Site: brandenburg
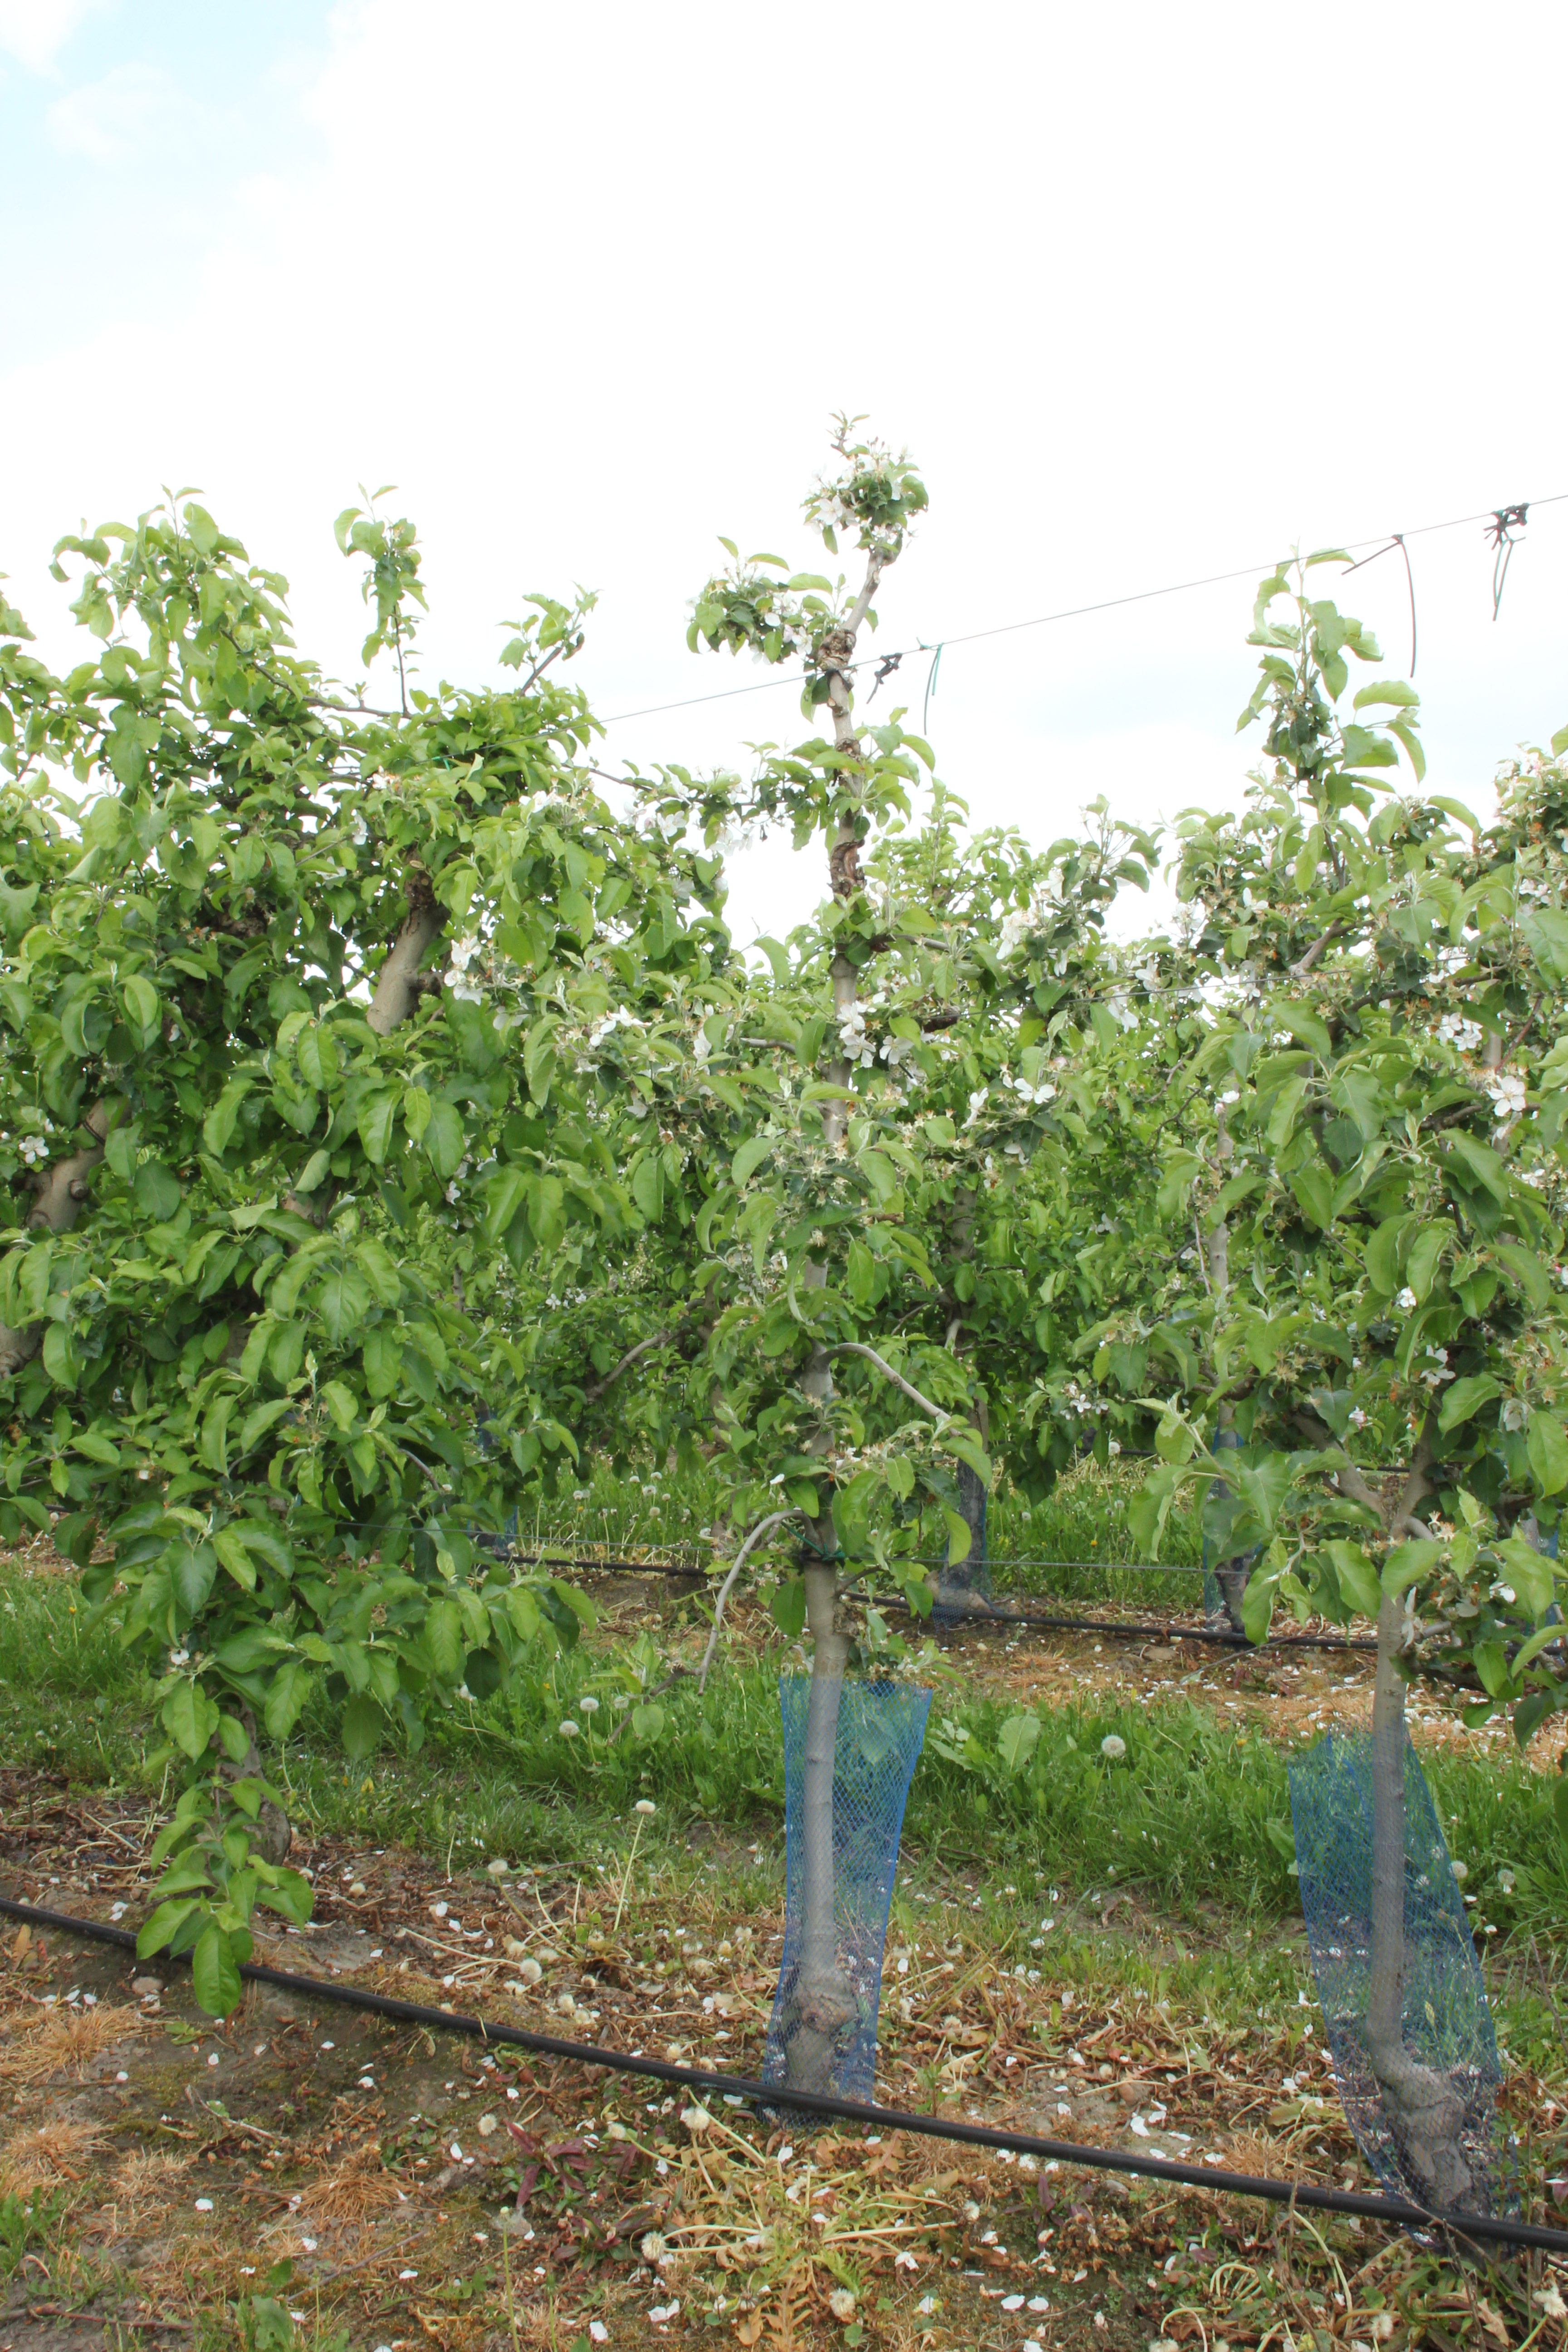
Growth stage (BBCH 67): Flowering